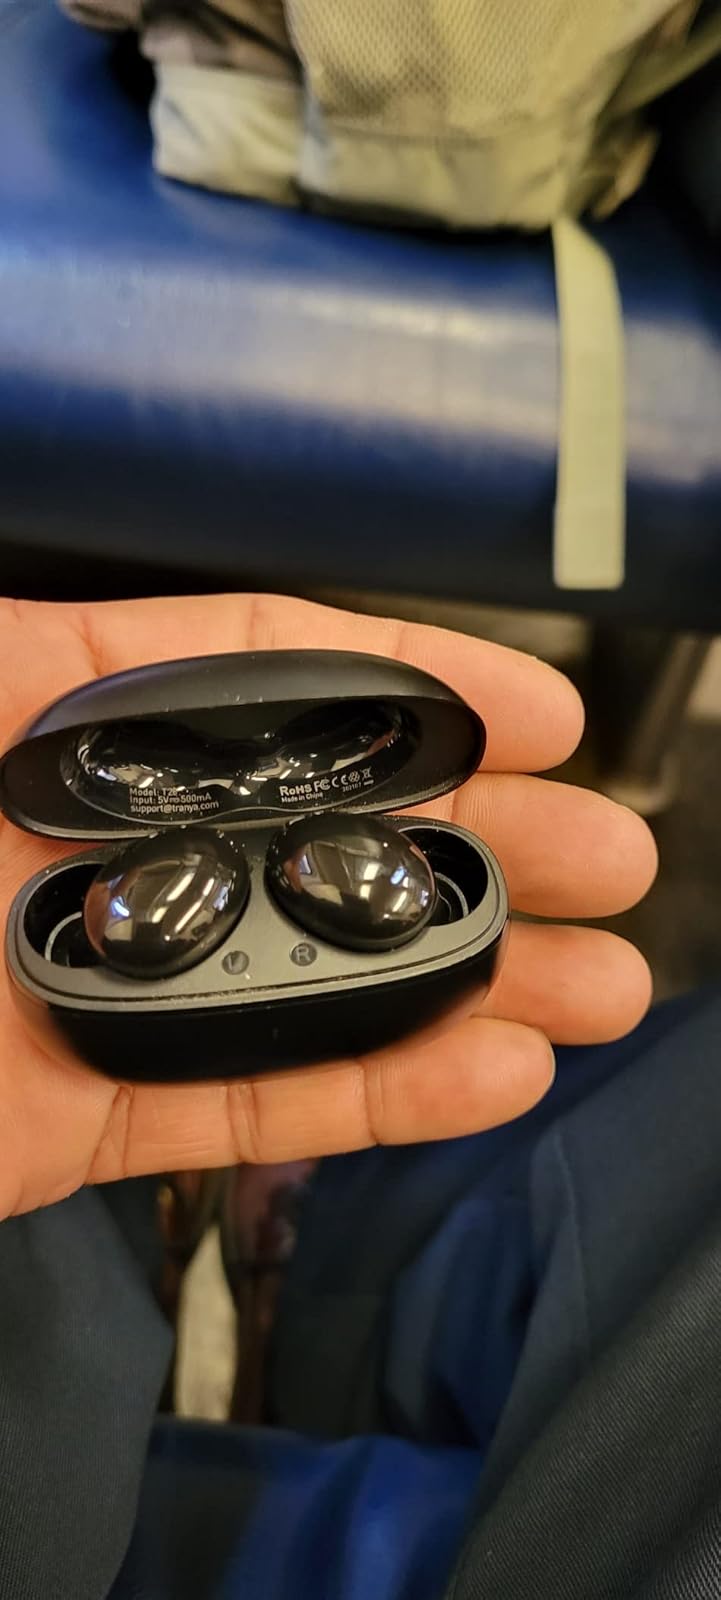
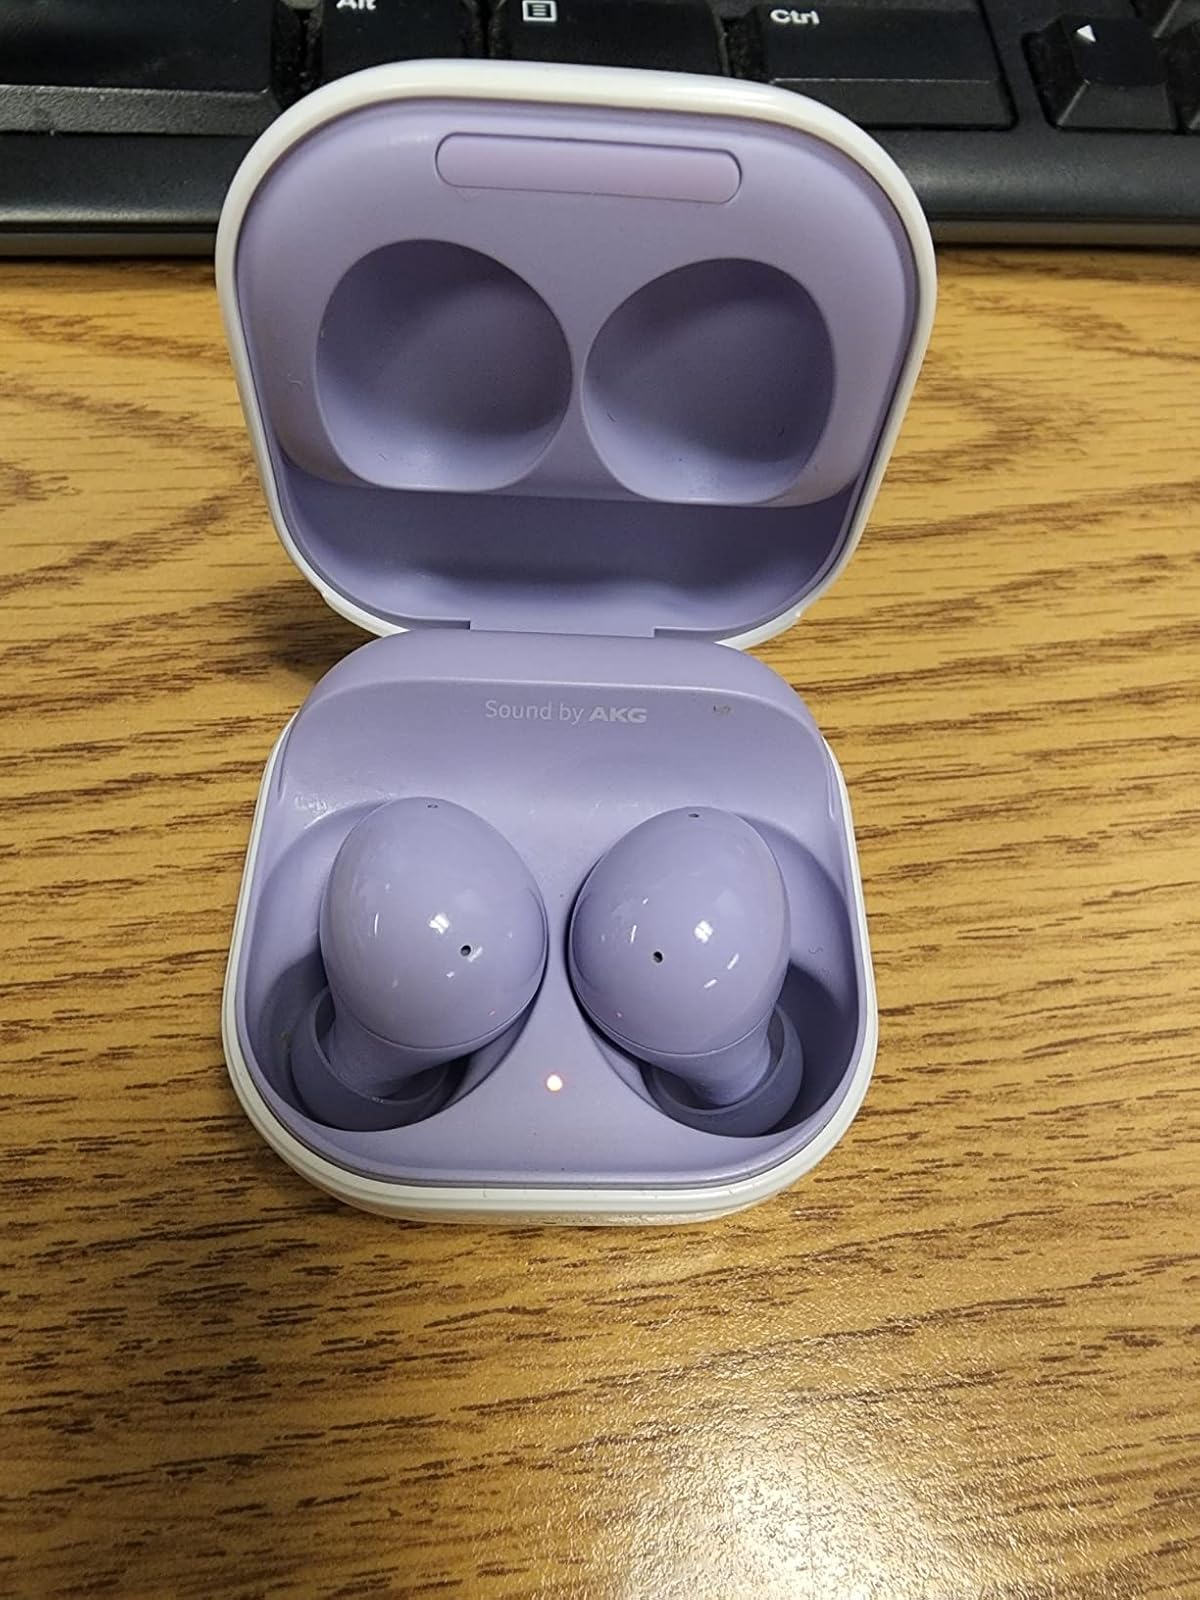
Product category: earbuds
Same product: no